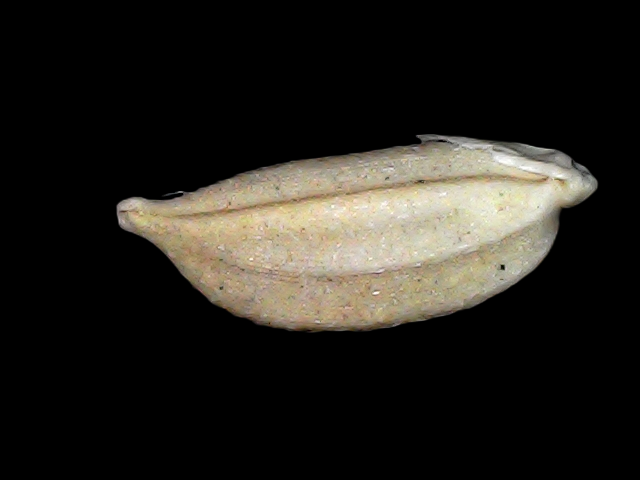
Rice variety: Bd34